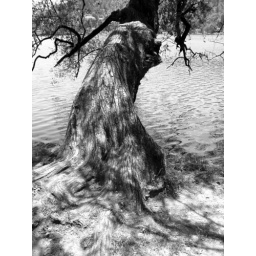
The Twisting Tree. This tree was leaning over Lake Bled, Slovenia. Black and white photography by Donna Corless.